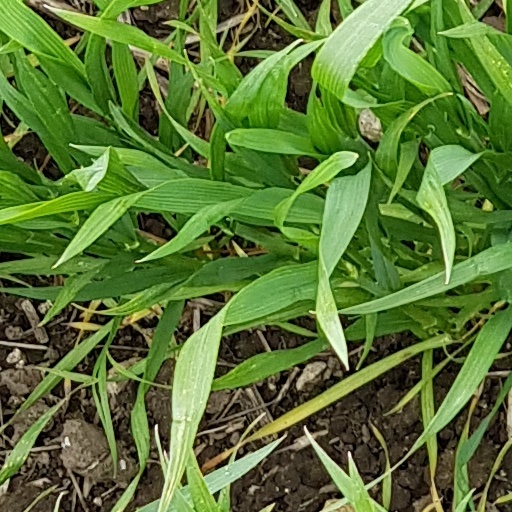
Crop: wheat